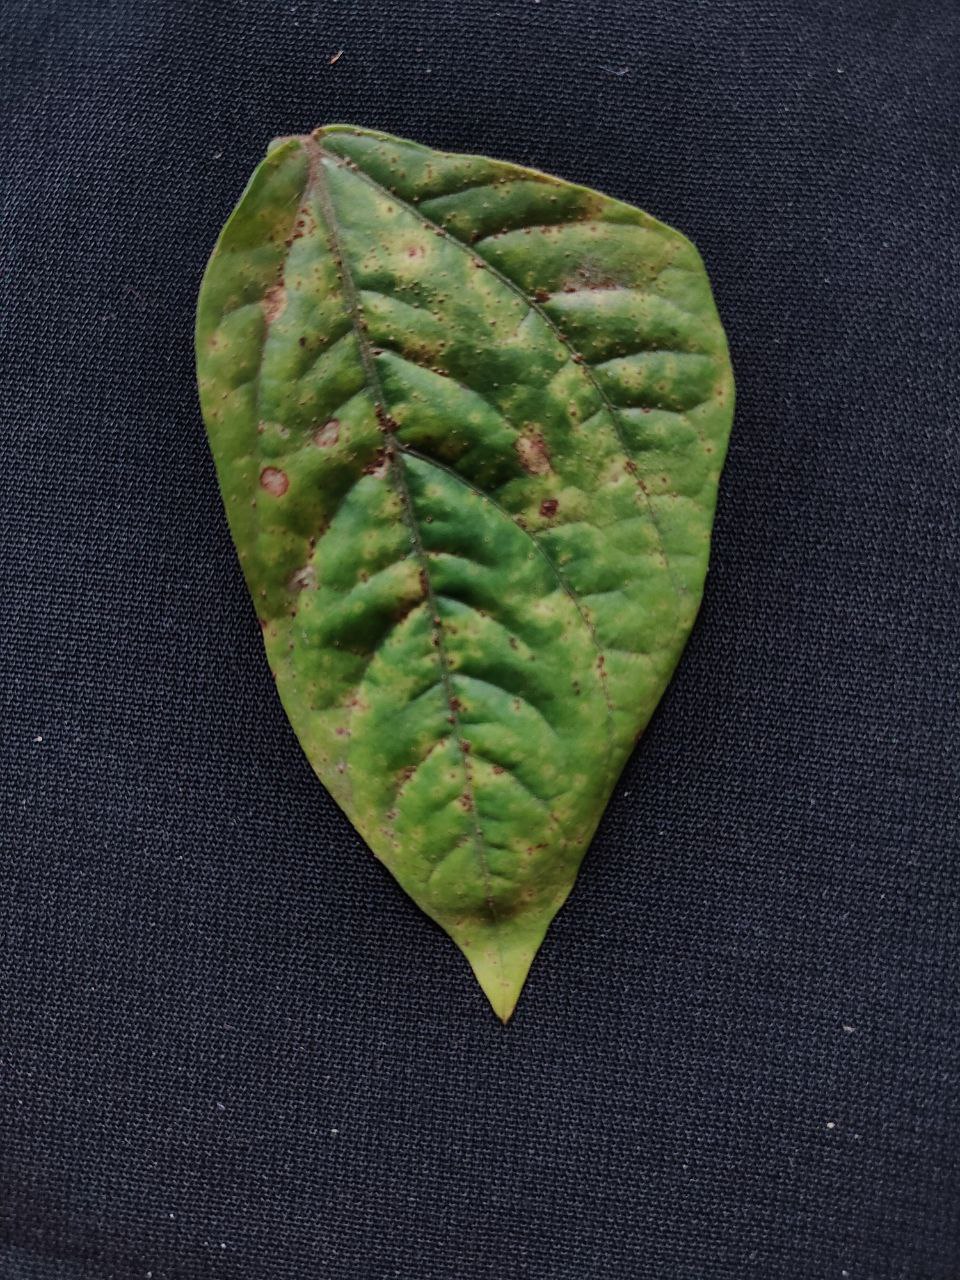
Crop: cowpea
Leaf condition: Septoria leaf spot